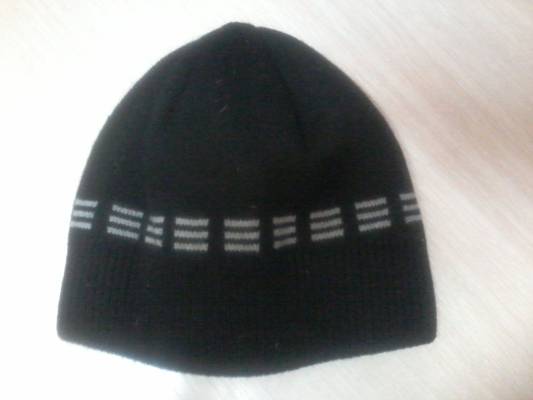
Waste category: clothes